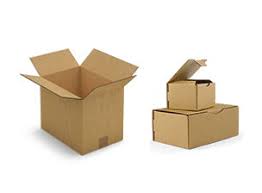
Waste category: cardboard